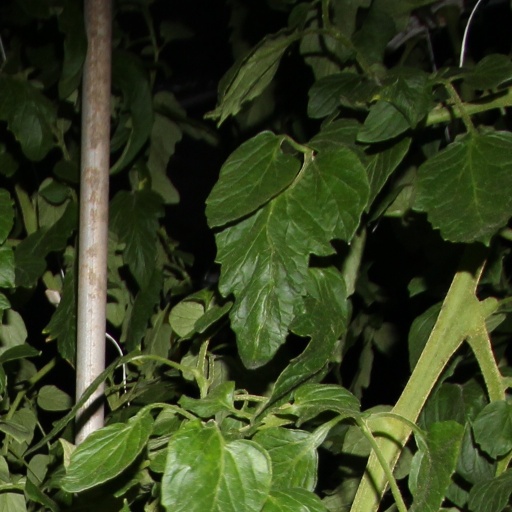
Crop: tomato